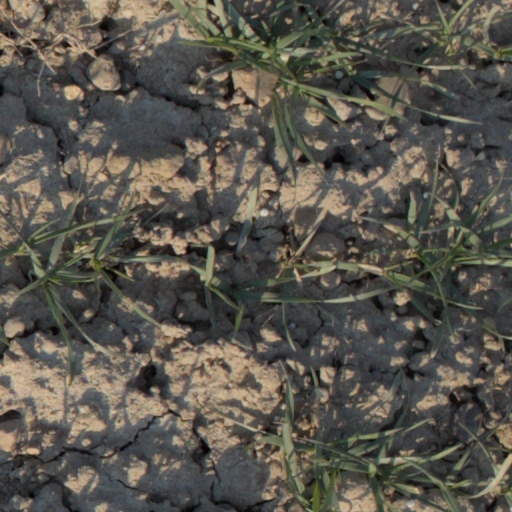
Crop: wheat